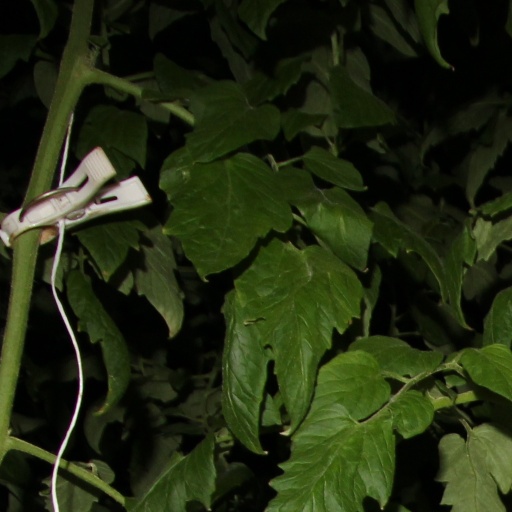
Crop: tomato